Morningside Heights

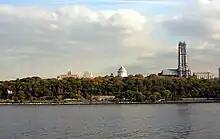

In 1947, fourteen major institutions in the neighborhood formed Morningside Heights Inc, an urban renewal organization that aimed to reduce poverty and segregation by erecting new housing. Morningside Heights Inc., headed by David Rockefeller, was the first major joint venture between the neighborhood's institutions. Its first project was Morningside Gardens, a middle-income co-op apartment complex between 123rd and LaSalle Streets, Broadway, and Amsterdam Avenue. The project, completed in 1957, was initially occupied by a multi-racial tenant base of just under a thousand families, a third of whom worked at neighborhood institutions. Morningside Gardens drew some opposition, as it replaced an eclectic group of low- and mid-rise housing that was occupied by about 6,000 people, mostly African Americans.